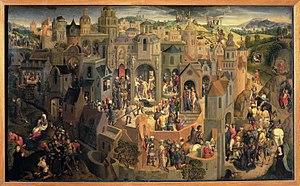
Hans Memling ou Hans Memlinc est un peintre allemand de style flamand, né à Seligenstadt en électorat de Mayence vers 1435-1440, devenu citoyen de Bruges en 1465, où il meurt en 1494. Il est l'un des plus grands représentants de la peinture brugeoise du XVᵉ siècle, aux côtés de Jan van Eyck, de Petrus Christus et de Gérard David, et de l'école des peintres primitifs flamands.
Scènes de la Passion du Christ, aussi appelé Passion de Turin, est un tableau du peintre primitif flamand d'origine allemande Hans Memling. Réalisé vers 1470 sur un panneau de chêne de la Baltique, cette peinture représente 23 vignettes de la Vie du Christ combinées dans une seule et même composition narrative sans scène centrale dominante : 19 épisodes montrent la Passion du Christ, la Résurrection, et trois épisodes de l'apparition du Christ ressuscité. La réalisation de cette œuvre est commandée par Tommaso Portinari, un banquier italien vivant à Bruges, qui est représenté — comme cela était souvent le cas pour les donateurs — agenouillé et priant dans le coin inférieur gauche du tableau, en compagnie de sa femme, Maria Baroncelli, qui est peinte, elle, dans le coin inférieur droit.